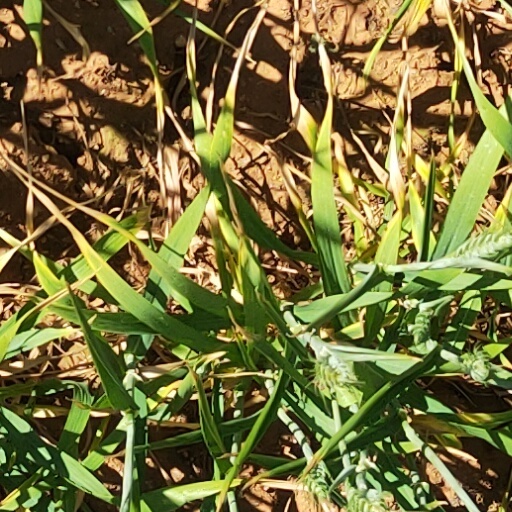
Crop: wheat